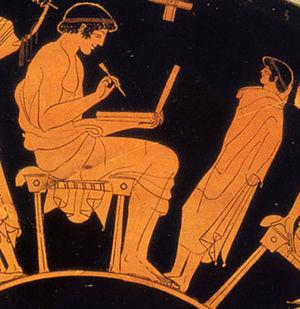
L’histoire de la civilisation en Occident est l’étude des faits qui ont constitué l’identité de l'homme occidental. Elle s'inscrit dans une approche culturelle, celle de l'histoire des mentalités, selon l'analyse de la troisième génération de l'école des Annales, parfois appelée Nouvelle Histoire.
Les plus anciennes institutions éducatives possédant une structure institutionnelle ont existé dans de nombreuses civilisations antiques. Ces centres enseignaient généralement la philosophie et la religion. Il faut distinguer ces institutions de l'université moderne occidentale, dont le modèle a pris naissance durant l’antiquité grecque avec le Lycée sous la direction d’Aristote, et qui s'est développé au Moyen Âge. Ce type d’université a été adopté dans d'autres régions du monde depuis le début de l'époque moderne.